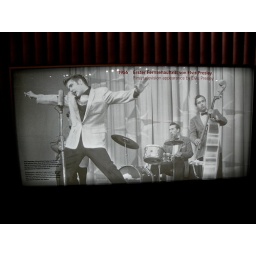
this field represents my personal opinion - Elvis the King - in every respect a historical person